Small nucleolar RNA psi18S-1854

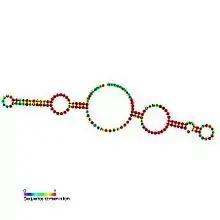
Predicted secondary structure and sequence conservation of snopsi18S-1854

In molecular biology, Small nucleolar RNA psi28S-3327 (also known as snoRNA psi28S-3327) is a non-coding RNA (ncRNA) molecule which functions in the biogenesis (modification) of other small nuclear RNAs (snRNAs). This type of modifying RNA is located in the nucleolus of the eukaryotic cell which is a major site of snRNA biogenesis. It is known as a small nucleolar RNA (snoRNA) and also often referred to as a 'guide RNA'.